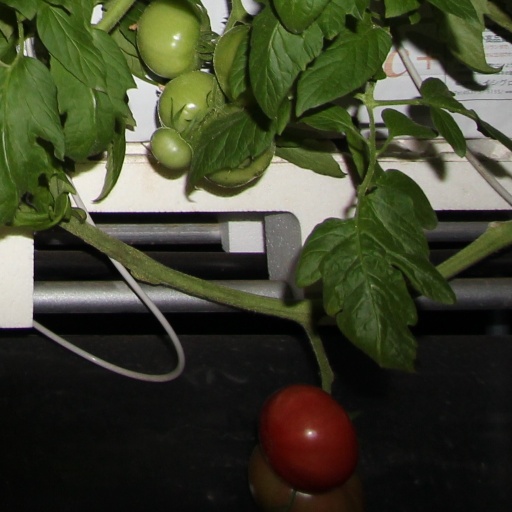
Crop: tomato